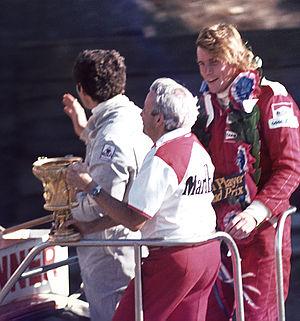
Edward Mayer est un ancien directeur d'écurie de sport automobile, né le 8 septembre 1935 à Scranton en Pennsylvanie et mort le 30 janvier 2009 en Angleterre. Il est surtout célèbre pour avoir dirigé l'écurie de Formule 1 McLaren tout au long des années 1970.